Rangiku monogatari

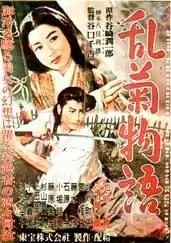
Japanese movie poster

is a 1956 black-and-white Japanese film directed by Senkichi Taniguchi.